Fig Tree Pocket, Queensland

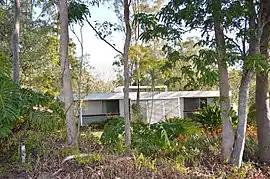
Dalton House, Fig Tree Pocket

Fig Tree Pocket is a riverside western suburb in the City of Brisbane, Queensland, Australia. In the , Fig Tree Pocket had a population of 4,345 people.